Ann O'Delia Diss Debar

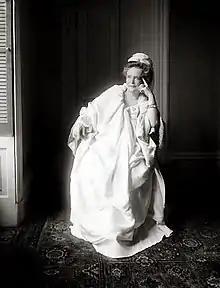
A portrait of Ann O'Delia Diss Debar

Ann O'Delia Diss Debar (probably born Ann O'Delia Salomon, c. 1849 – 1909 or later) was a notorious criminal and supposed medium. She was convicted of fraud several times in the US, and was tried for rape and fraud in London in 1901. She was described by Harry Houdini as "one of the most extraordinary fake mediums and mystery swindlers the world has ever known".